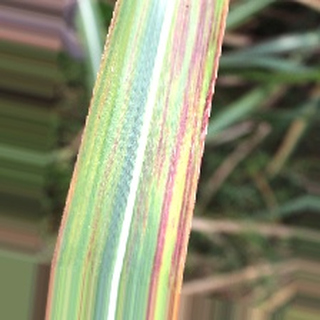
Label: sugarcane_bacterial_blight